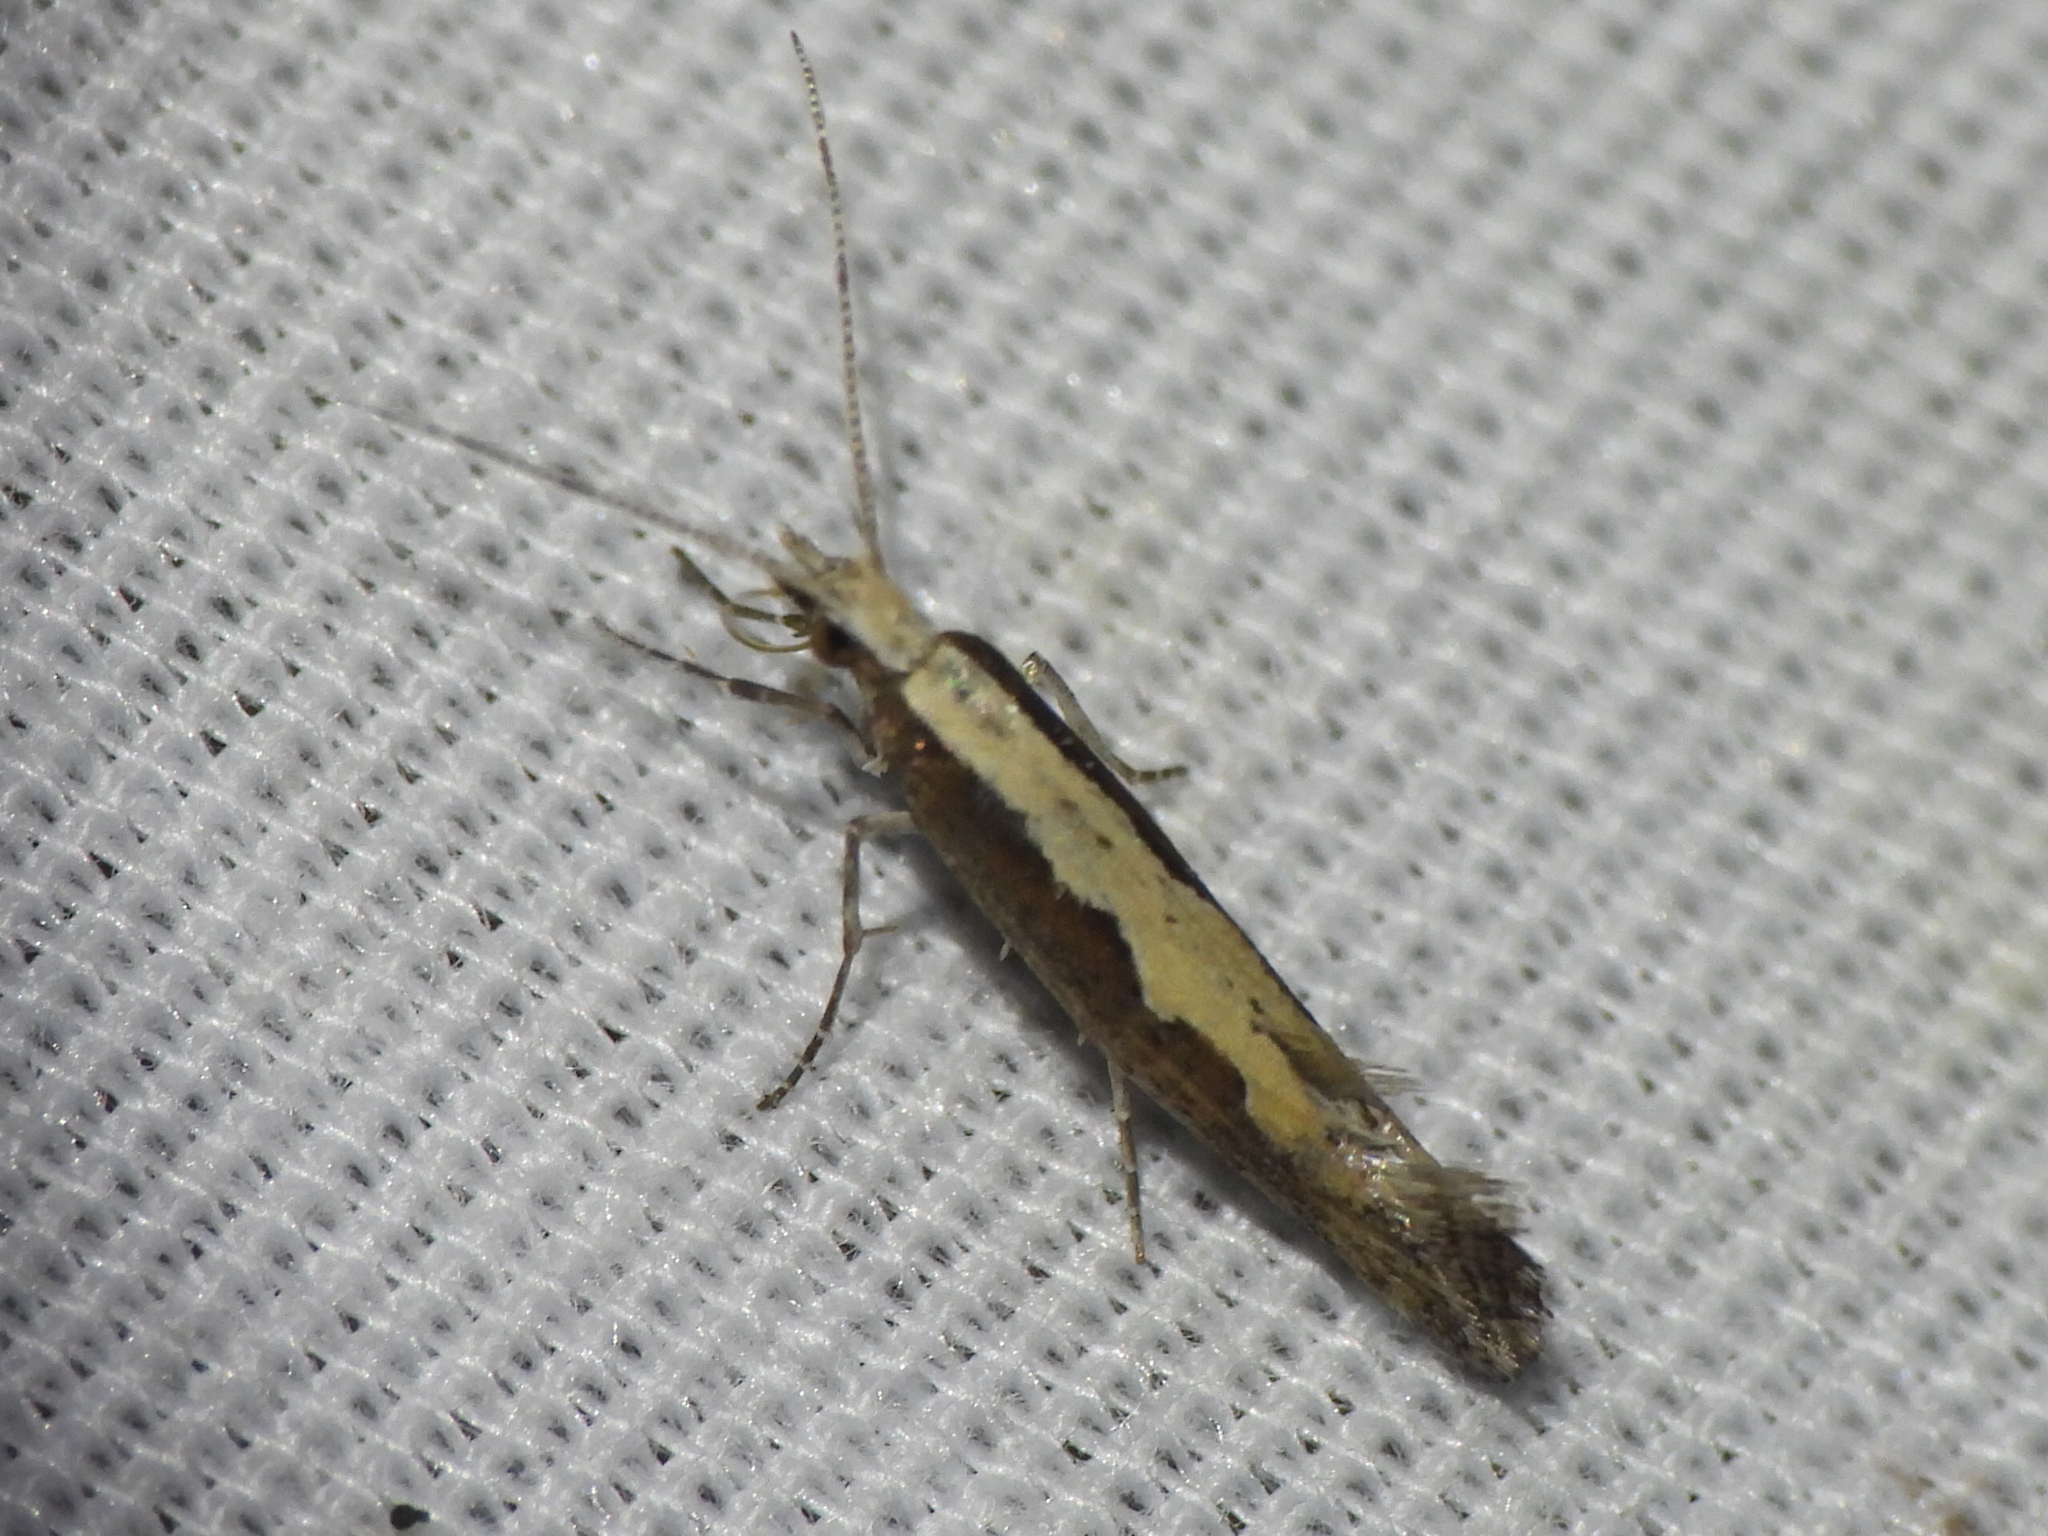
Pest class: diamondback_moth